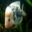
Label: aquarium_fish